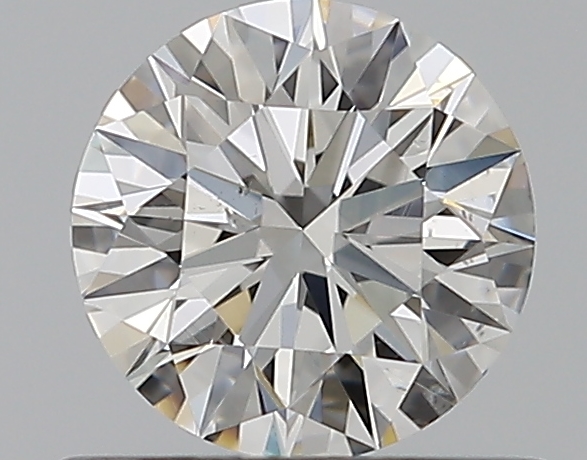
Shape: round
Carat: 0.5
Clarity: VS2
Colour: G
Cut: EX
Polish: EX
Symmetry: EX
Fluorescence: N
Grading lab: GIA
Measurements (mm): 5.12 x 5.15 x 3.15